Ringed cross

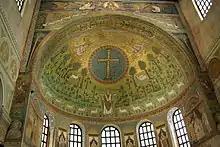
Crux Gemmata at Basilica of Sant'Apollinare in Classe

The nimbus or ringed shape was appended to the Christian cross and other symbols relatively early. In these contexts it apparently derived from the earlier Roman garland of victory. The Chi Rho-in-circle motif was widespread in the Roman Empire by the late 4th century, and garlanded and ringed crosses were popular in imperial Ravenna by the 5th century, influencing the later versions. The cruciform halo or cross halo, a halo incorporating a cross, emerged as a distinctive type of halo painted behind the head of members of the Holy Trinity, especially Jesus, and occasionally others. In other cases, the combination of cross and nimbus symbolized the presence of Christ throughout the cosmos, with the nimbus representing the celestial sphere. Notable early examples include the cosmological ringed cross in the 5th-century Mausoleum of Galla Placidia, and the 6th-century Crux Gemmata in the Basilica of Sant'Apollinare in Classe.